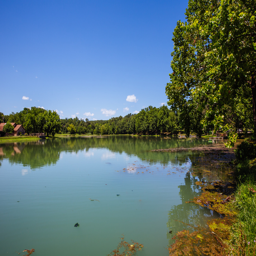
looking north from the east side of the lake .